Jonas Wærn

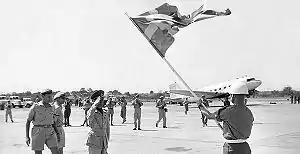
Wærn (far left) when Major General Curt Göransson salute the Swedish flag on his arrival in Élisabethville, Congo.

Wærn held an acting rank of colonel and served as commander of the XII K Battalion from June 1961 to December 1961 and of the XIV K Battalion from December 1961 to May 1962 in Congo. At the same time, he was brigade commander of the Swedish, Indian and Irish troops in southern Katanga, which was part of the United Nations Operation in the Congo (ONUC) from June 1961 to May 1962. On 12 May 1962, Wærn left the Congo and returned to Sweden. Back in Sweden, Wærn served as section chief of the staff of the IV Military District in 1962. He was promoted to lieutenant colonel in 1962 and was assigned to Northern Småland Regiment in Eksjö between 1962 and 1969. Wærn served as commander of the Swedish UN Battalion in Cyprus in 1964, part of the United Nations Peacekeeping Force in Cyprus (UNFICYP). He then served as infantry commander of the Stockholm Coastal Artillery Defence ("Stockholms kustartilleriförsvar") in 1966.